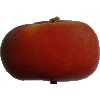
Label: Nectarine Flat 1